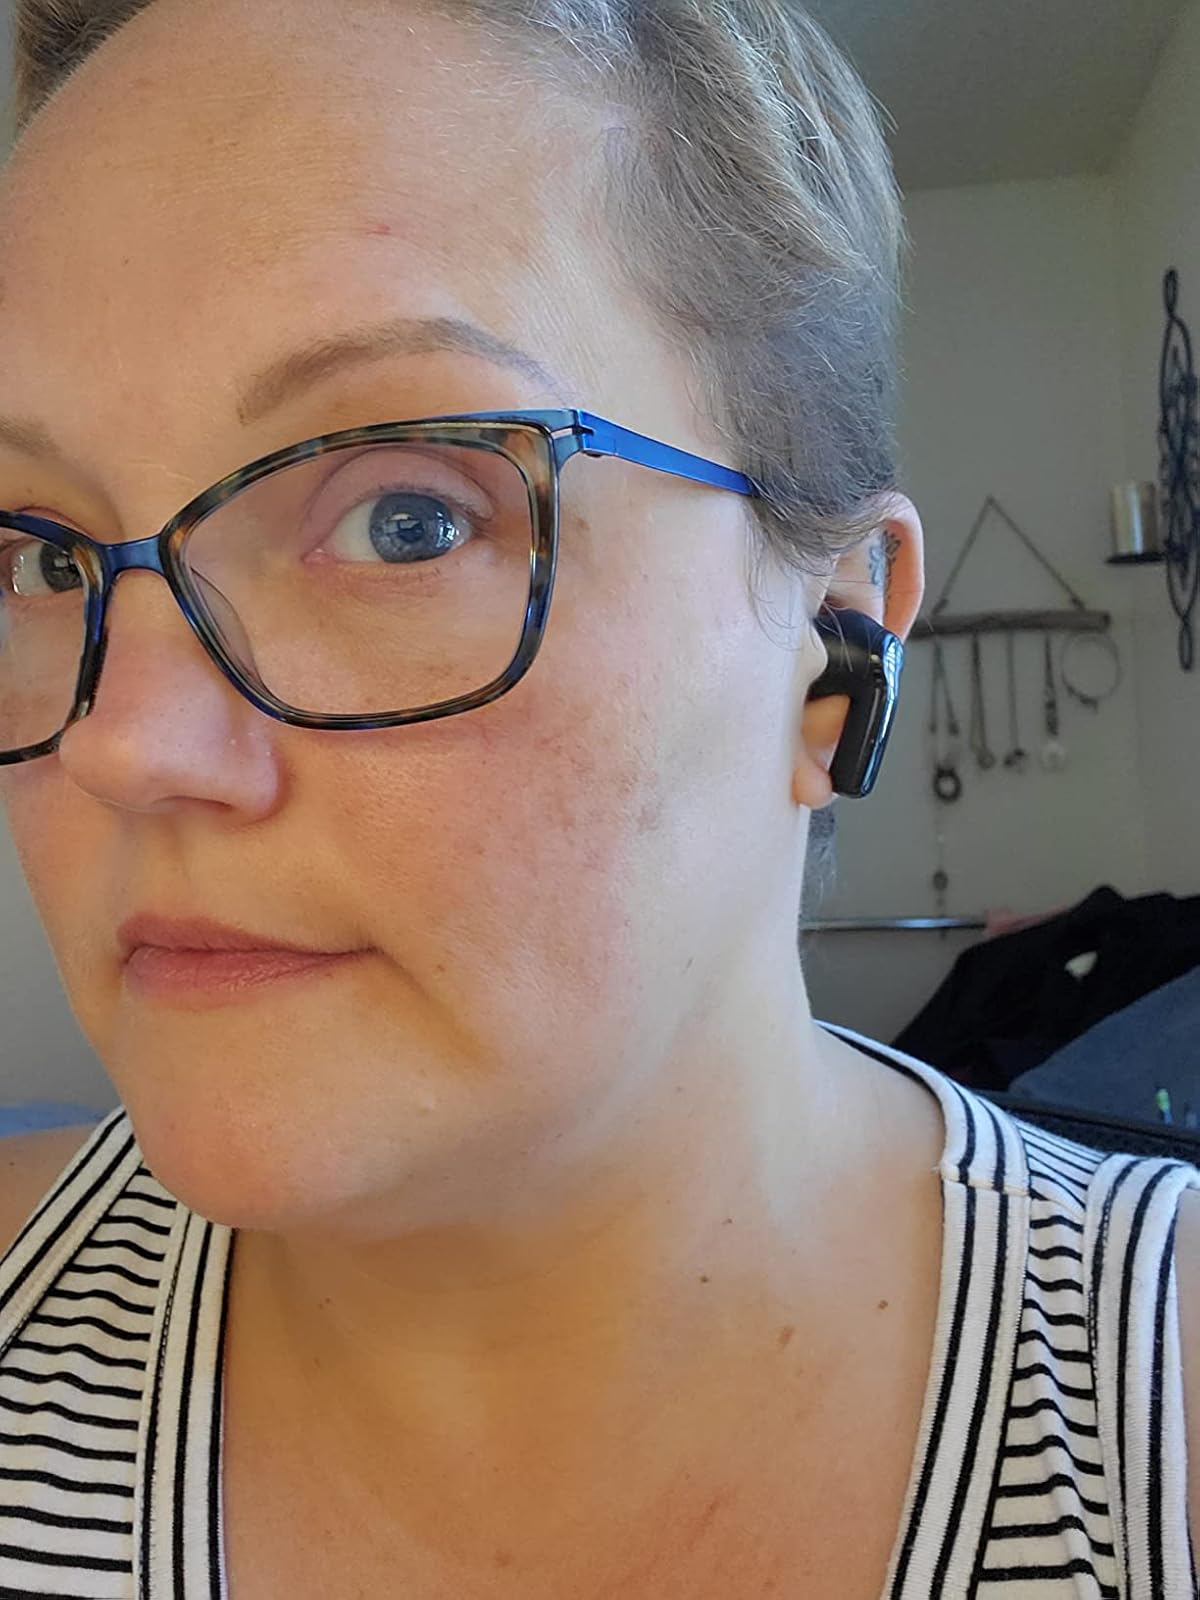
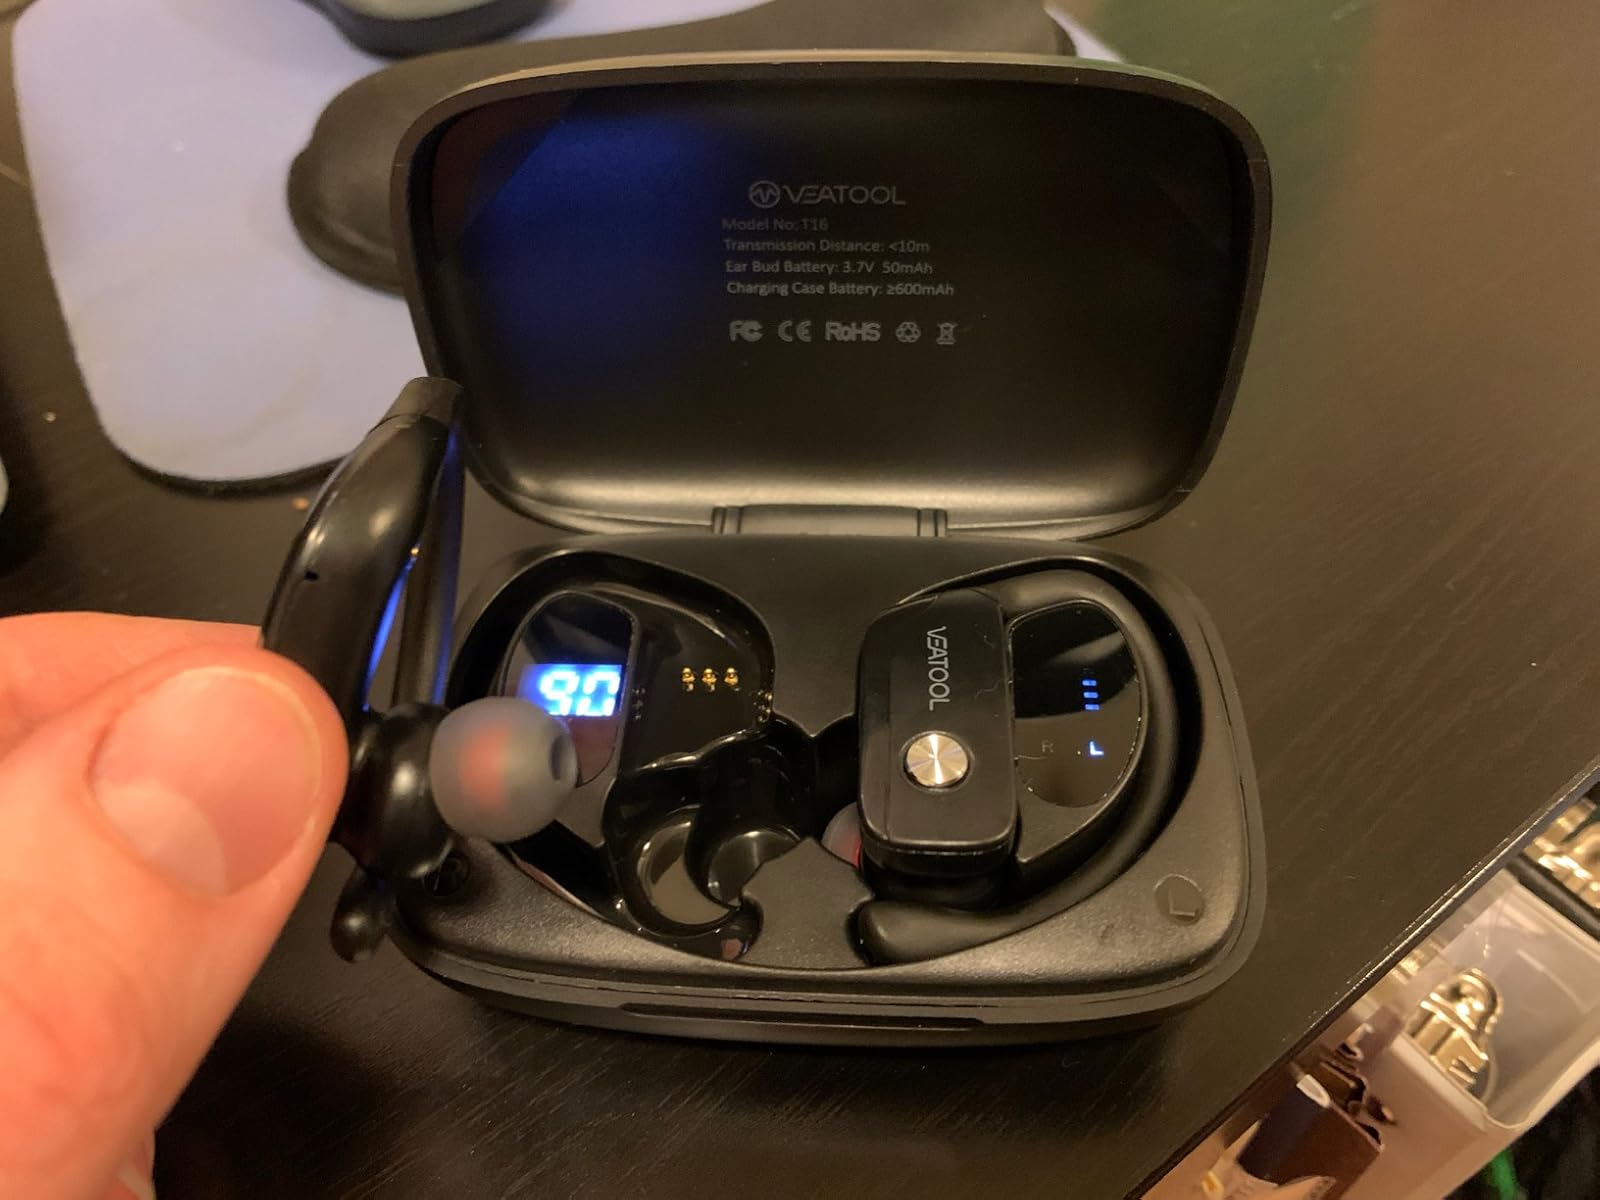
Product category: earbuds
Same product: no